Short-eared dog

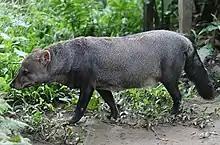
In the Amazon rainforest

In 2022, a study sequenced the genomes of the living members of the subtribe Cerdocyonina, which indicates that they commenced diversifying from a common ancestor between 3.9—3.5 million years ago. This finding is consistent with the ancestor arriving in South America from Central America through the Isthmus of Panama and then entering into eastern South America. The subtribe then expanded to occupy the entire continent.